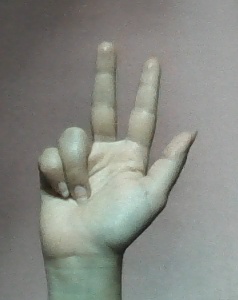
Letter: al